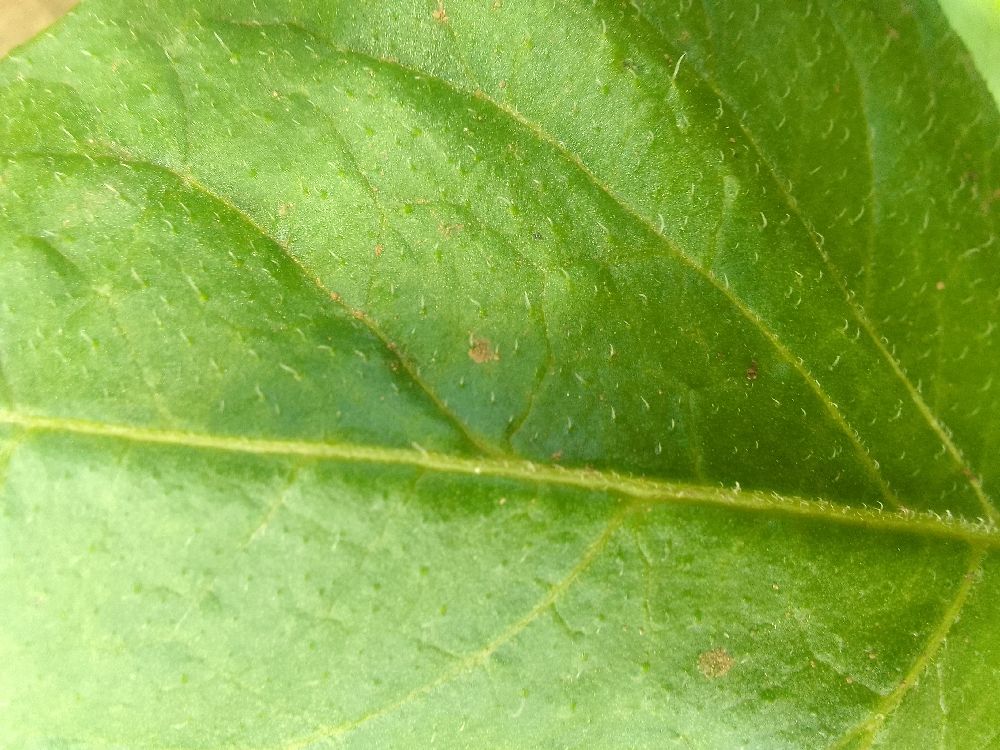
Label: Healthy